Matthew Perry

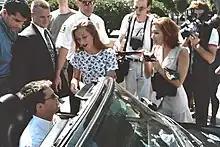
Perry departing from rehearsal for the 1995 Emmy Awards

Perry's first credited role was a small part in "240-Robert" in 1979 as a child actor. Shortly after moving to Los Angeles, Perry started auditioning for roles. Perry made guest appearances on "Not Necessarily the News" in 1983, "Charles in Charge" in 1985, and "Silver Spoons" in 1986. In 1987 and 1988, he played Chazz Russell in the TV series "Second Chance" (later called "Boys Will Be Boys"). Perry made his film debut in 1988 with "A Night in the Life of Jimmy Reardon". In 1989, he had a three-episode arc on "Growing Pains", portraying Carol Seaver's boyfriend Sandy, who dies in a drunk driving incident.